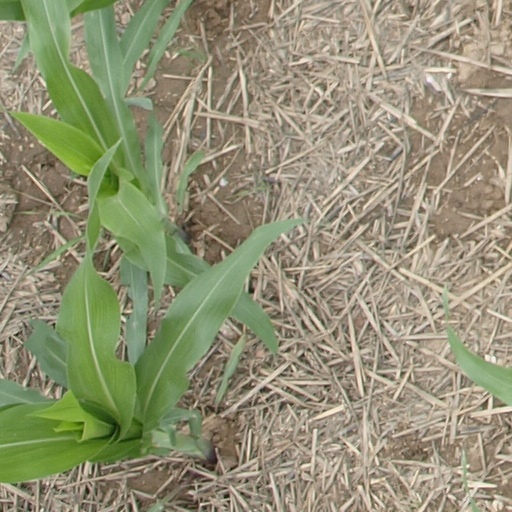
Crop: maize; corn